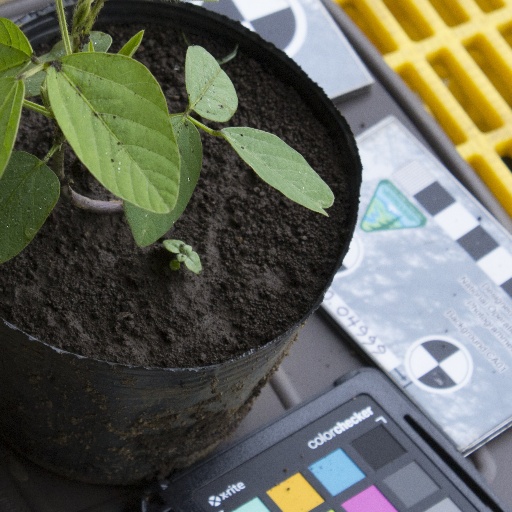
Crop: soybean